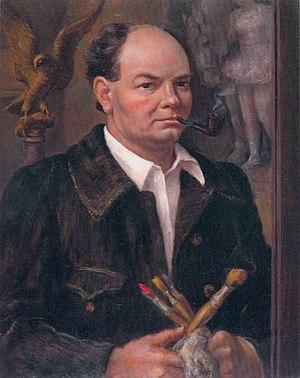
John Steuart Curry, né le 14 novembre 1897 à Dunavant dans le Kansas et mort le 29 août 1946 à Madison dans le Wisconsin, est un peintre américain, un des principaux représentants de la Scène américaine.